Depopulation of Havaru Thinadhoo

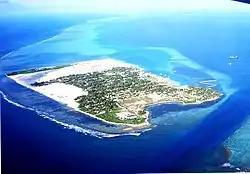

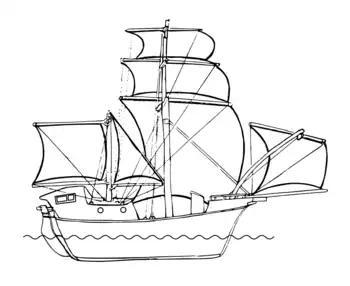
Long distance 100 to 200 dead-weight tonnage Odi (Ship) of Huvadu design type from the Southern Atolls. The Odis were built in the Southern Atolls and operational until 1960s. Havaru Thinadhoo had 40 Odis before they were discontinued and were famous throughout the Indian Ocean. Fully decked with deck-houses and large overhanging forecastle. Three-mast arrangement at the rig. A large main square-sail set atop a tall mainmast. Fore-and-aft gaff-sail set from the mizzen. Raking foremast carrying a square foresail well out over the bows.

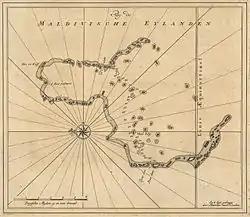

Havaru Thinadhoo once operated nine long-haul ships, with Gadhdhoo operating two ships, Nilandhoo operating three ships, and Dhaandhoo operating two ships, bringing the total to 16 ships in Huvadhu. The island was renowned for its frequent voyages, and its wealth enabled the southern atolls of the Maldives to form a nascent thalassocracy.